Dayton, Ohio

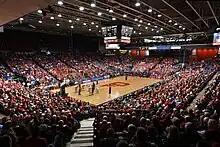
UD Arena during a Dayton Flyers men's basketball game in 2016

Dayton is home to a variety of pizza chains that have become woven into local culture, the most notable of which are Cassano's and Marion's Piazza, both of which produce Dayton-style pizza, which has a thin, crisp, salty crust dusted on the bottom with cornmeal and topped with a thin layer of thick unsweetened sauce. Cheese and other topping ingredients are heavily distributed and spread edge-to-edge with no outer rim of crust, and the finished pizza is cut into bite-size squares.